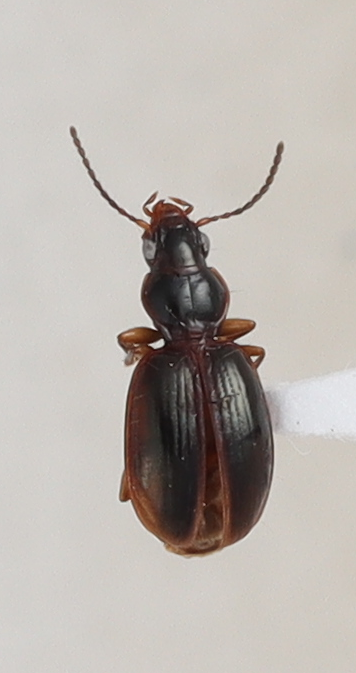
Scientific name: Mecyclothorax konanus
Plot: 14
Trap: W
Collected: 20220518